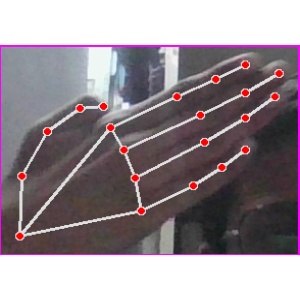
अक्षर: घ